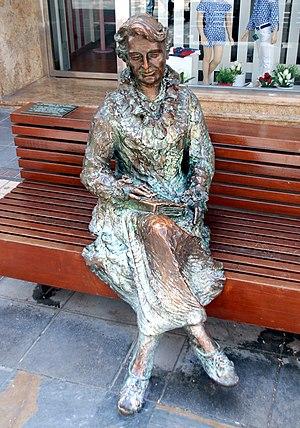
Le prix national de poésie, est un prix national de littéraire d'Espagne qui est attribué chaque année par le ministère espagnol de la Culture à un auteur espagnol pour la meilleure œuvre poétique écrite par un espagnol, dans l'une des langues en Espagne, et pour laquelle la première édition a eu lieu l'année avant la remise de la récompense. Le prix est doté de 20 000 euros.
Carmen Conde Abellán est une poétesse, écrivaine, dramaturge, essayiste et enseignante espagnole. Elle figure parmi les membres les plus éminents du mouvement de la Génération de 27. En 1931, elle fonde avec son mari Antonio Oliver Belmás la première université libre de Carthagène. Elle est également la première femme à devenir académicienne titulaire de l'Académie royale espagnole en 1979.